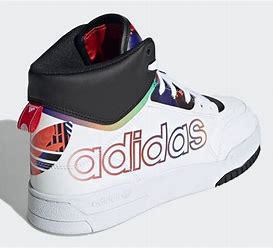
Brand: adidas
Model: originals Adidas Originals Drop Step